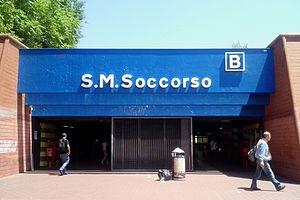
Santa Maria del Soccorso est une station de la ligne B du métro de Rome. Située sur la via Tiburtina, elle tient son nom de sa proximité avec l'église Santa Maria del Soccorso.